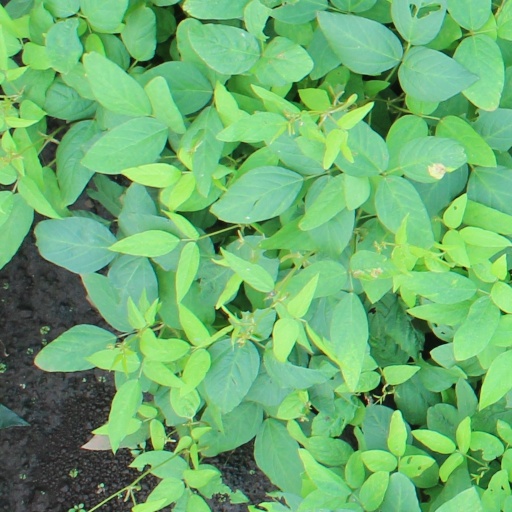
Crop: soybean